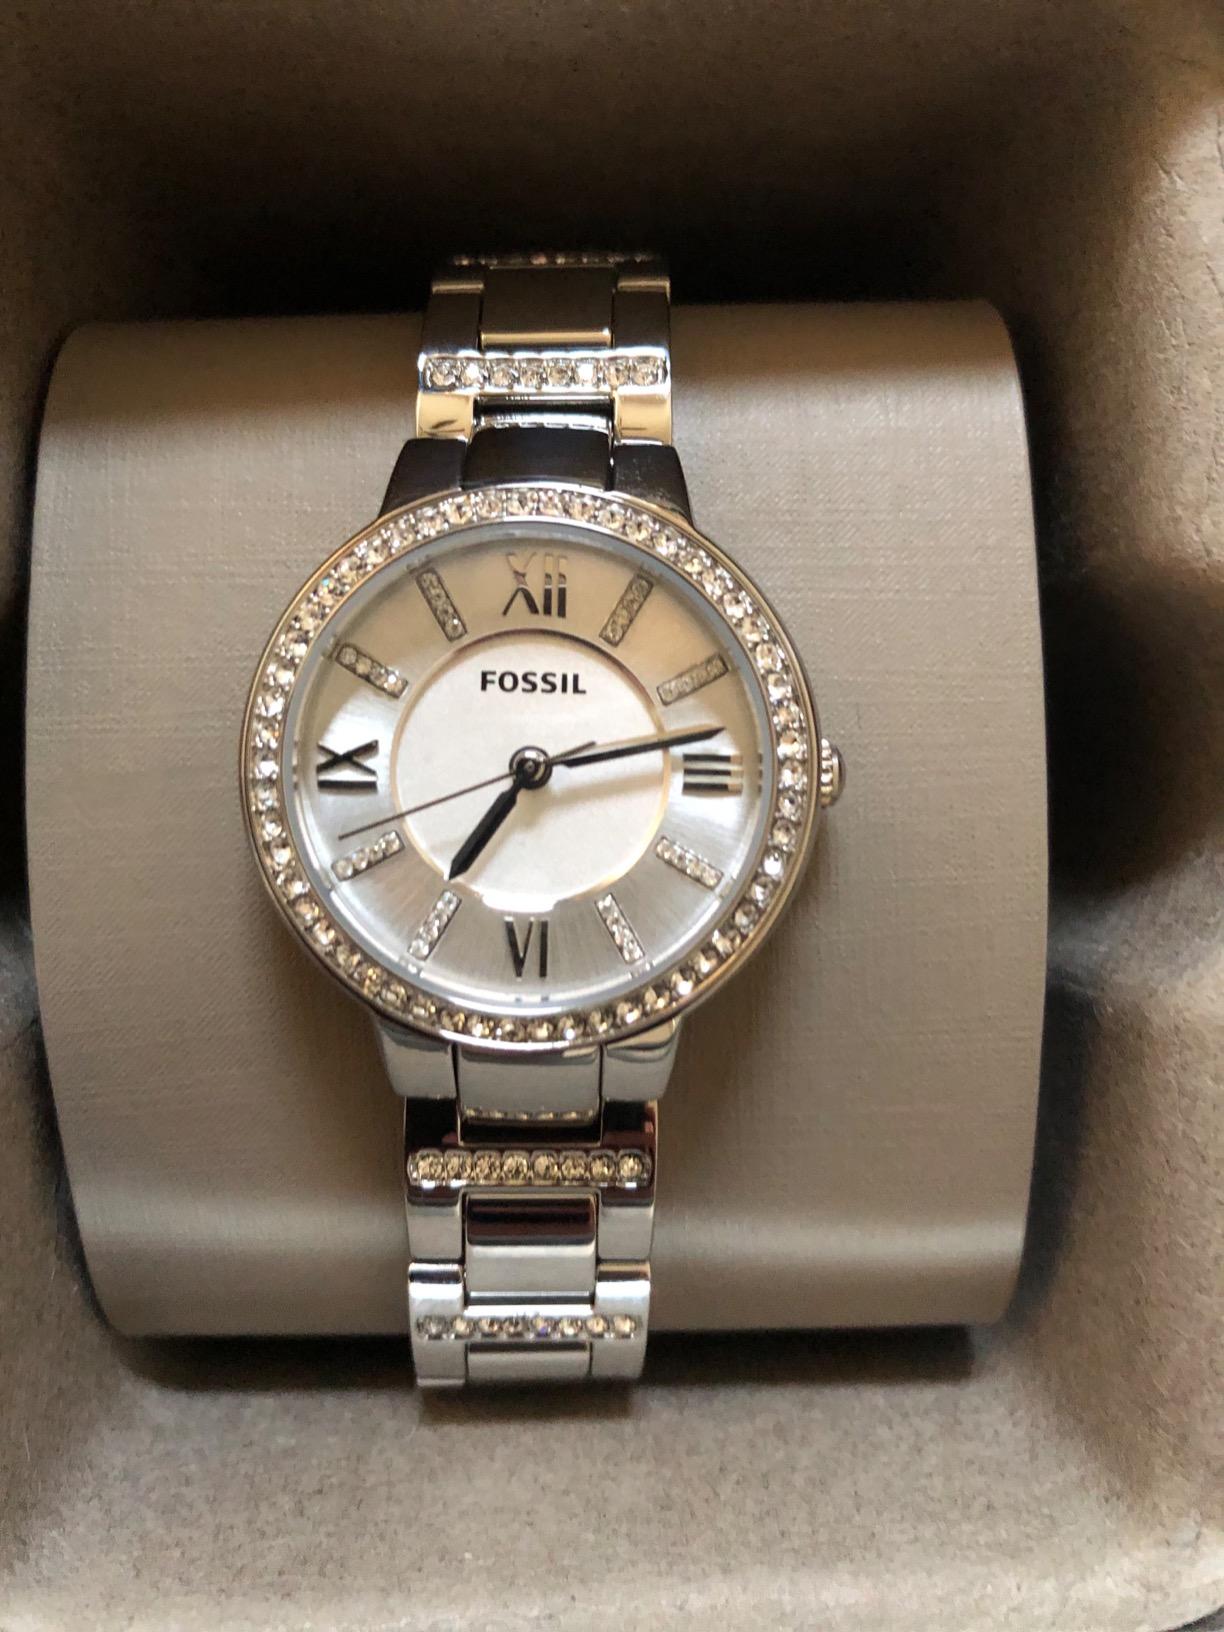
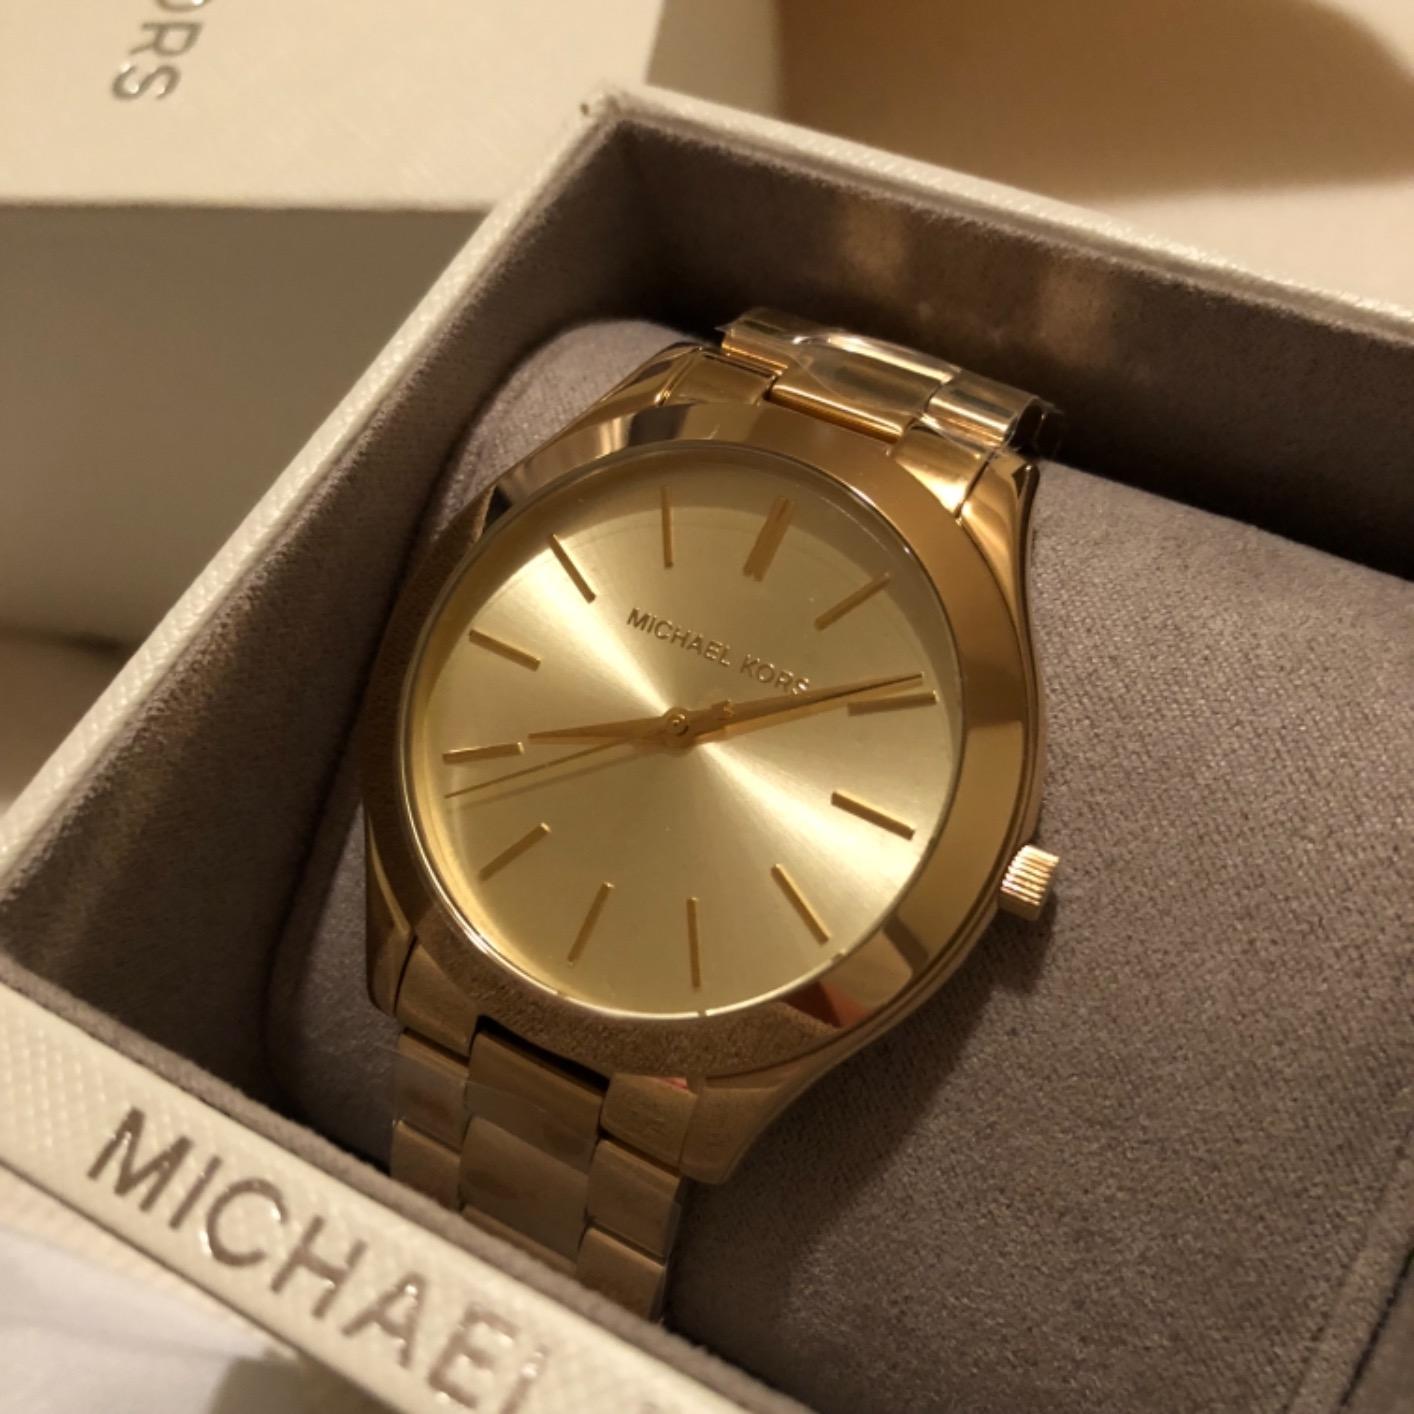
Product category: accessories_watch
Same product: no